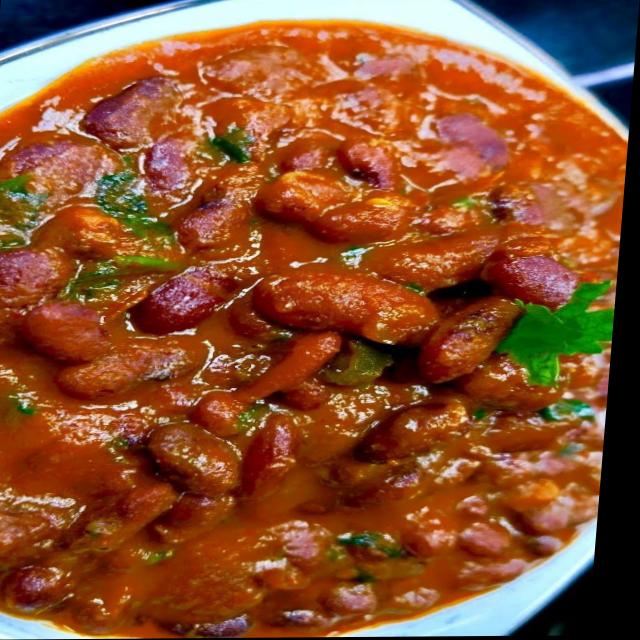
Dish: rajma_curry